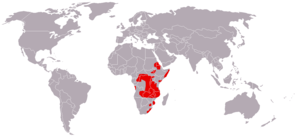
Cercopithecus mitis est une espèce de singes vivant entre autres dans l'altitude basse et moyenne du Mont Kenya, au Kenya. Il est appelé Singe bleu, Singe argenté, ou encore Singe de Stuhlmann, ou Cercopithèque à diadème, bien que ce nom soit aussi donné à l'espèce Cercopithecus albogularis.